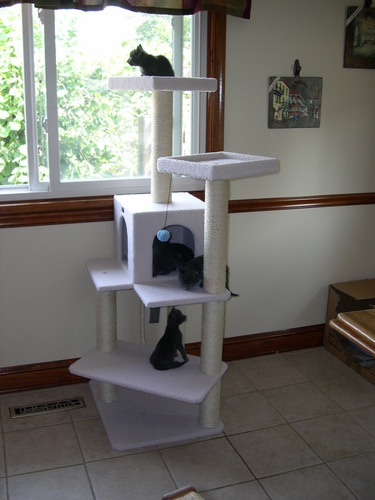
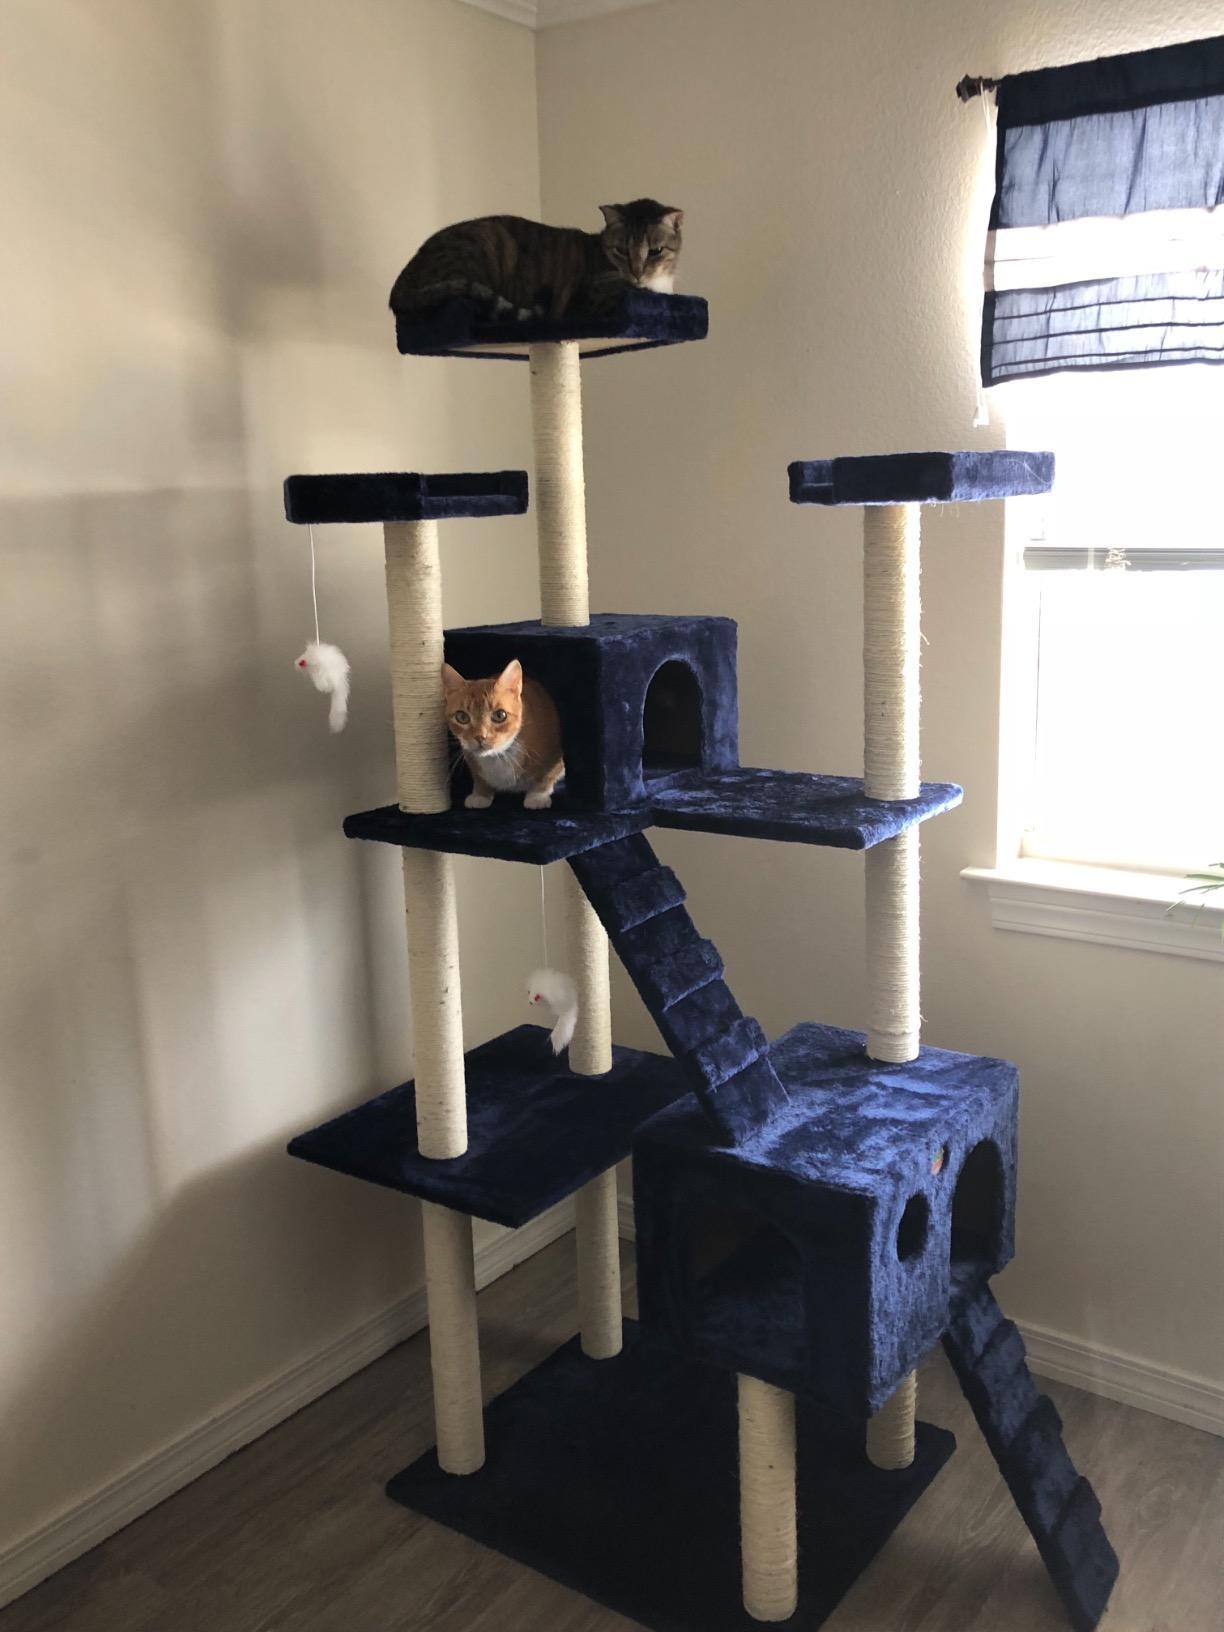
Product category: items_cat tree
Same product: no